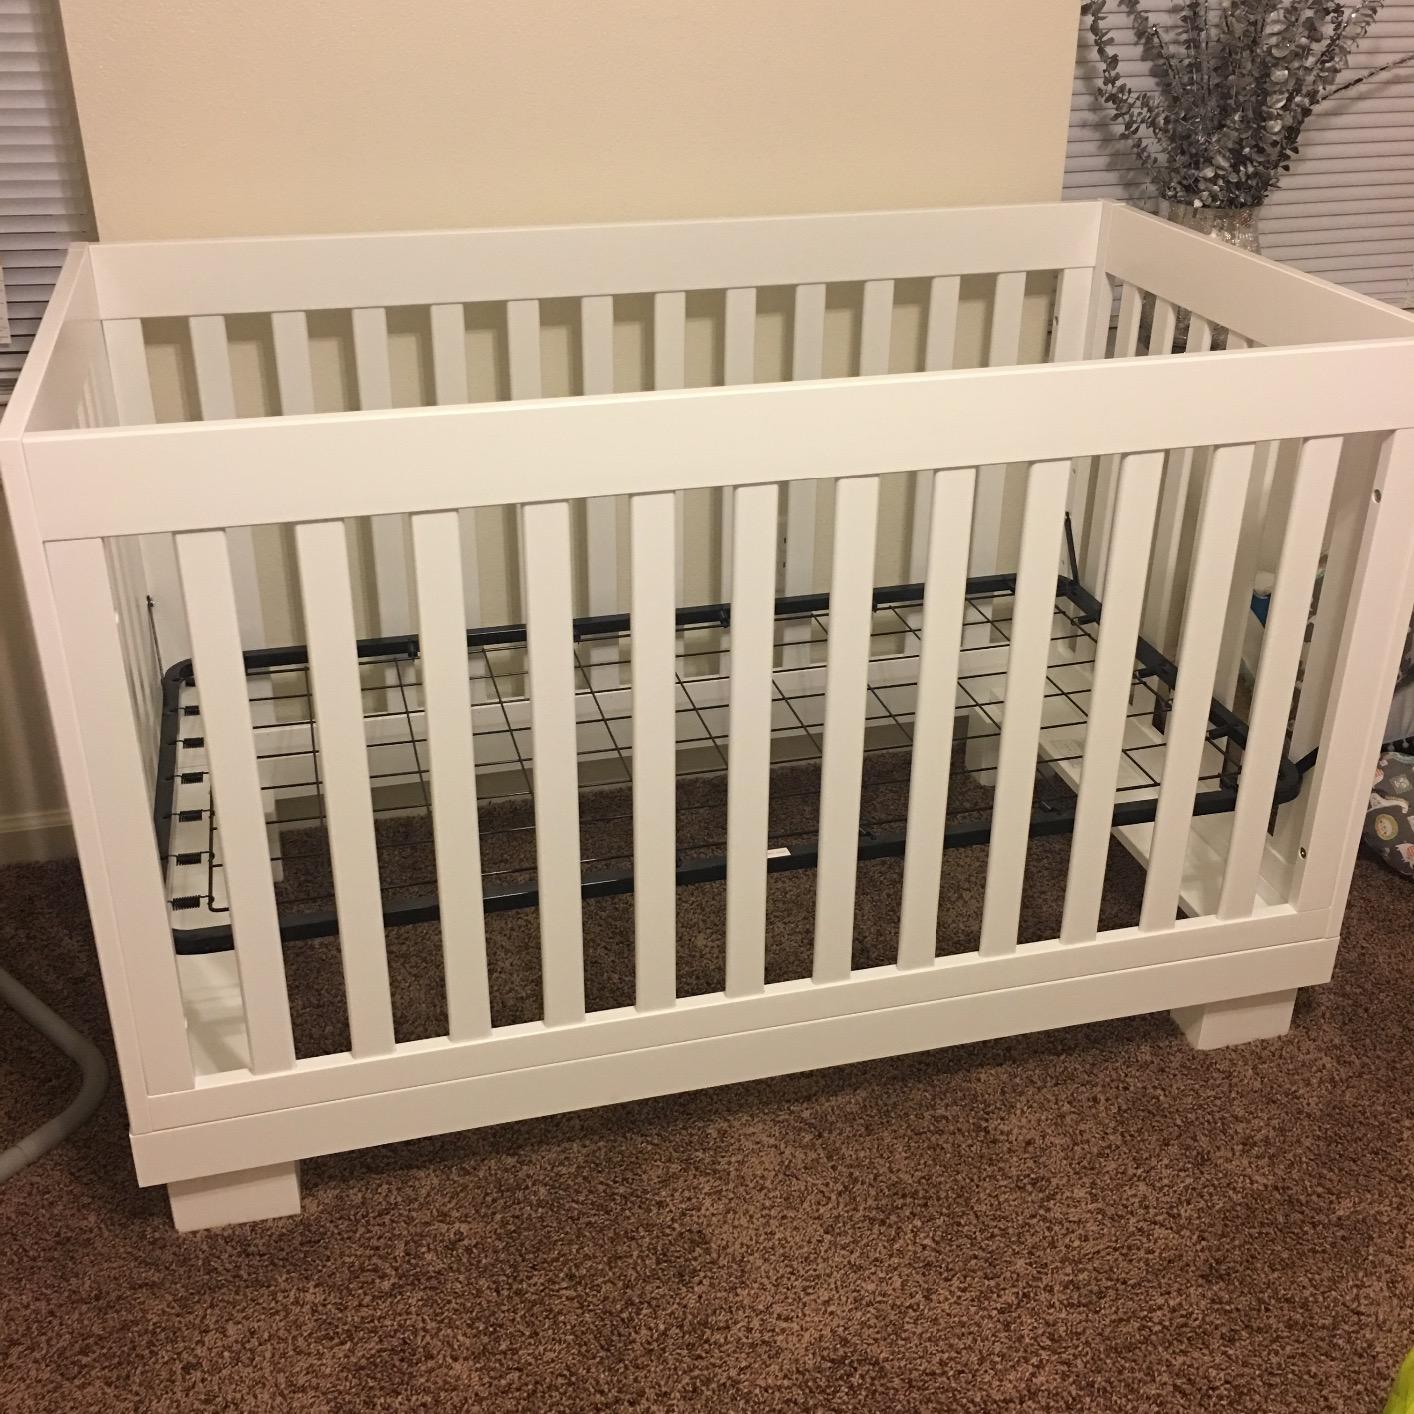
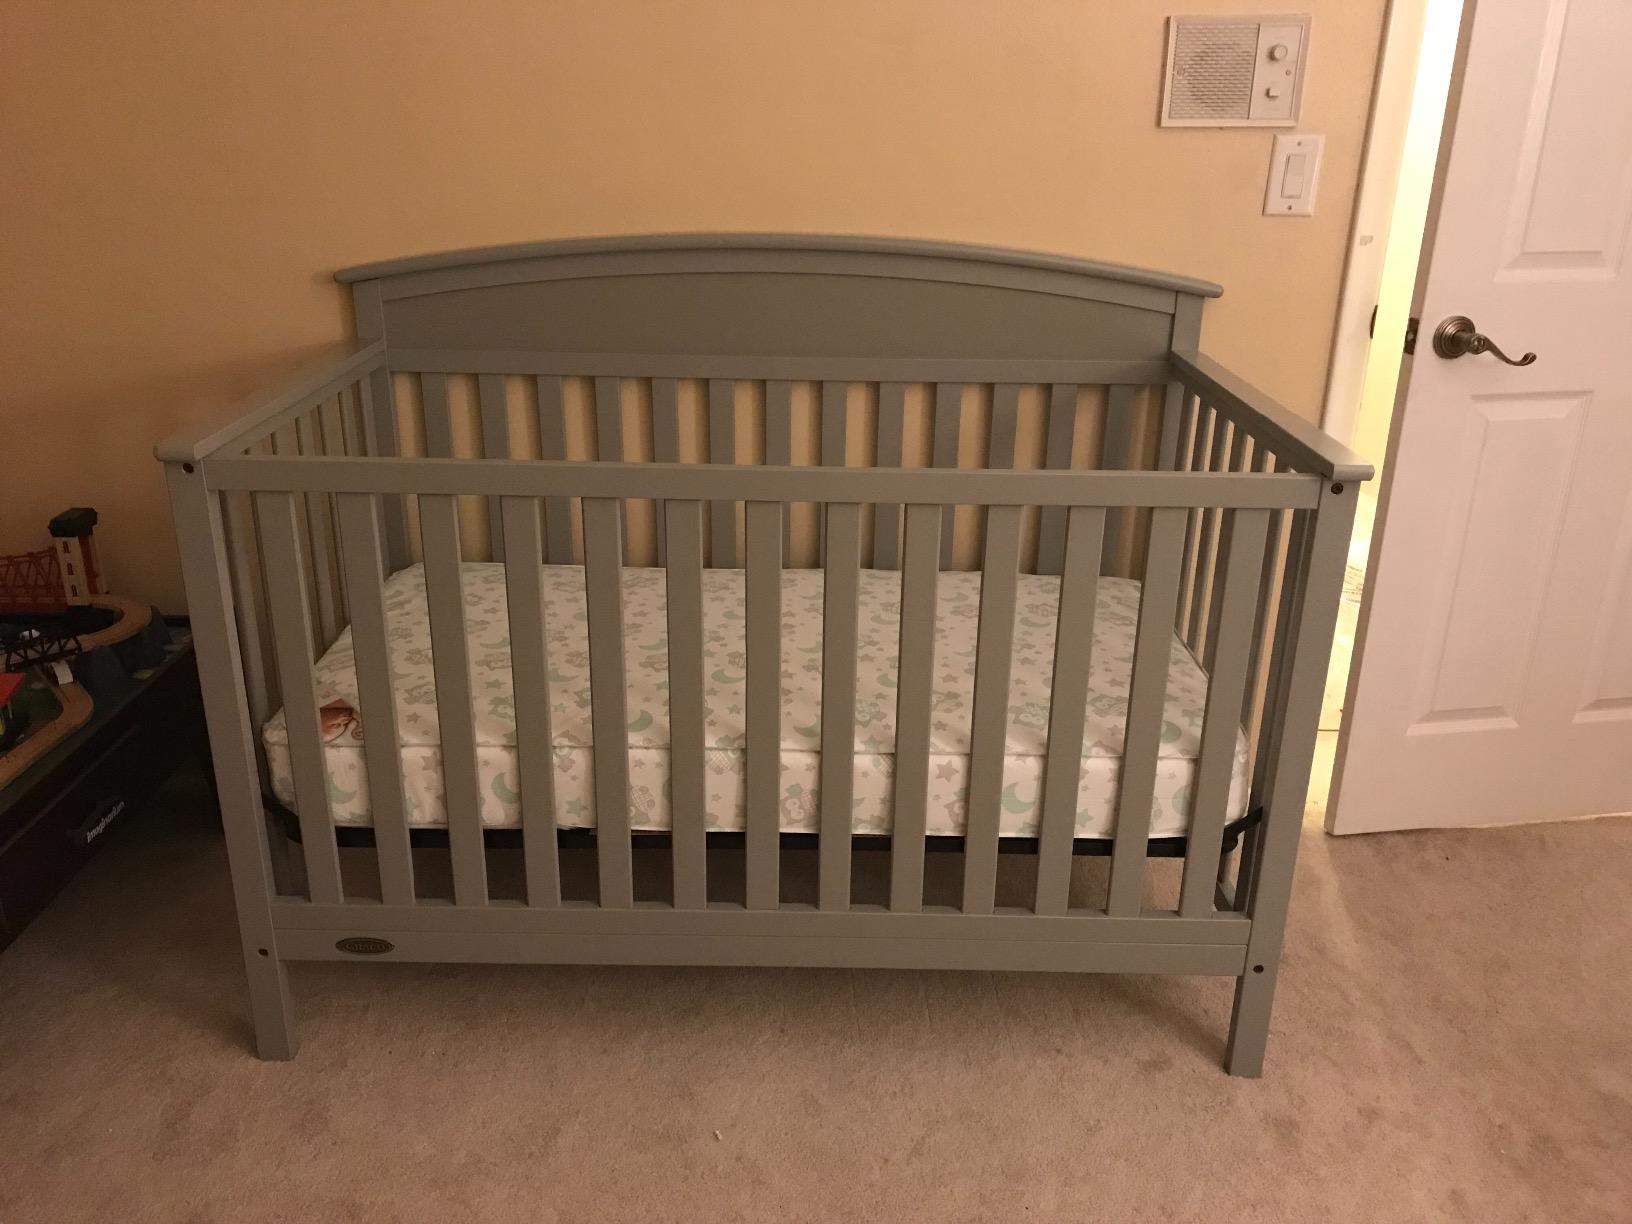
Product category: products_crib
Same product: no